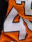
Number: 4